Kassari Chapel

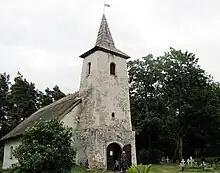
Kassari chapel in 2010

Kassari Chapel is a chapel on the island of Kassari in Hiiu County, Estonia, thought to date to the 18th century.